Black Panther (film)

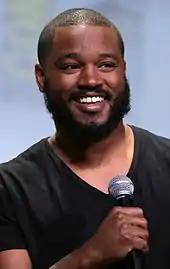
Coogler promoting "Black Panther" at the 2016 San Diego Comic-Con

The production team was inspired by Ta-Nehisi Coates's run on "Black Panther", who was writing the comic at the same time as they were working on the film. Of particular inspiration was Coates's poetic dialogue, Brian Stelfreeze's art, and "some of the questions that it's asking". The film was also inspired by the comic runs of Jack Kirby, Christopher Priest (which Coogler felt most influenced the film), Jonathan Hickman, and Hudlin. Characters for the film were picked from throughout the comics based on what worked for the film's story. The ceremonial betrothal aspect of the Dora Milaje was not adapted from the comics for the film. Coogler had hoped to include Spider-Man villain Kraven the Hunter early in the process because of a scene in Priest's run that had T'Challa fighting Kraven, but the rights to the character were not available due to Sony Pictures owning all rights to Spider-Man characters. Donald Glover and his brother Stephen made some minor contributions to an early draft of the script, developing the relationship between T'Challa and his younger sister Shuri. Moore noted that an early script had more scenes outside of Wakanda to explore "what it means to be African and African-American in the world a bit more", and hoped these could be revisited in a later film, particularly a "super cool" sequence that was storyboarded before being cut. Coogler and Robert Cole had considered including the Golden Age black hero Eli Bradley / Patriot for a while, but they ultimately excluded him to focus on Wakanda. Eli Bradley was eventually featured in the Disney+ miniseries "The Falcon and the Winter Soldier" (2021), portrayed by Elijah Richardson.